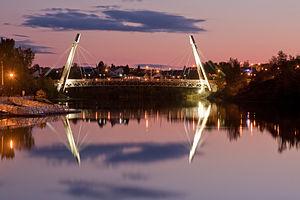
Passerelle piétonnière d'aluminium sur la Rivière aux Sables
La rivière aux Sables est une rivière québécoise de la ville de Saguenay, dans la région administrative du Saguenay-Lac-Saint-Jean, au Canada. Ce cours d'eau constitue l'un des deux émissaires du lac Kénogami ; il coule vers le Nord pour se déverser dans le Saguenay. Elle est la seule rivière qui traverse Jonquière.